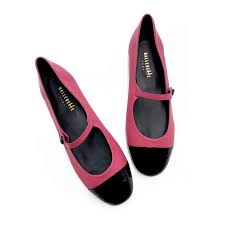
Label: Ballet Flat